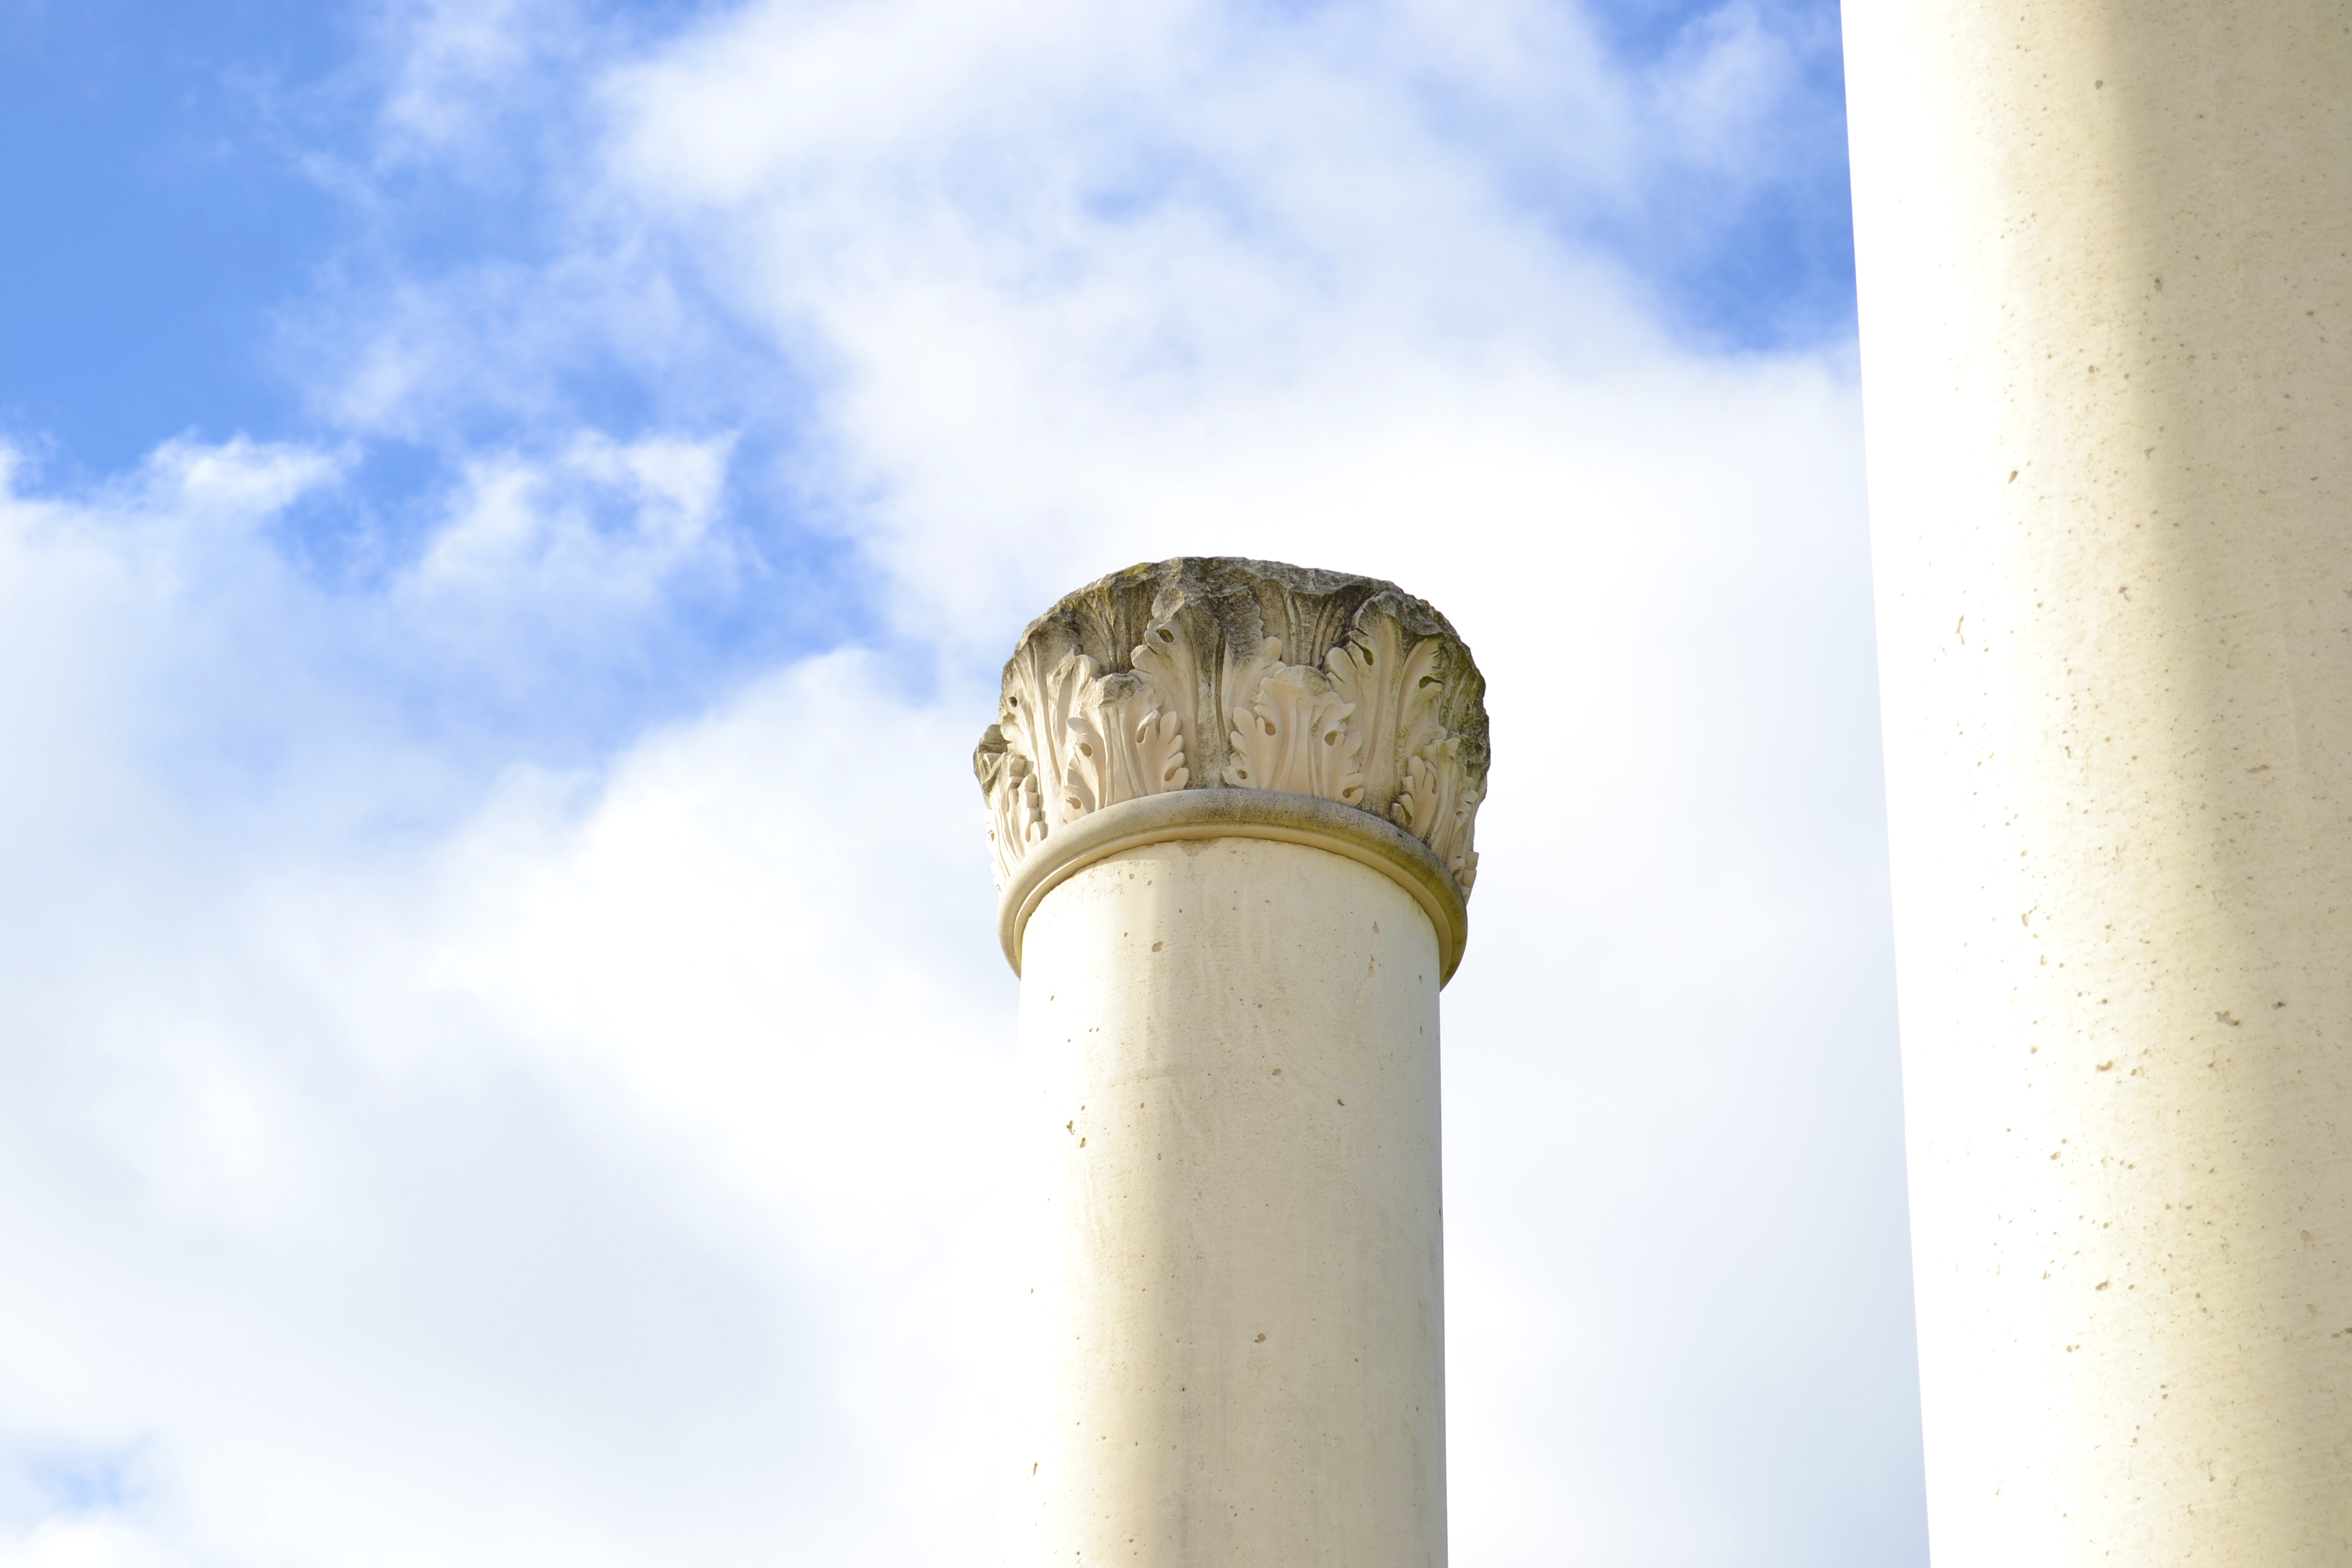
roman, column, ruins, conimbriga, blue, sky, architecture, cloud, tower